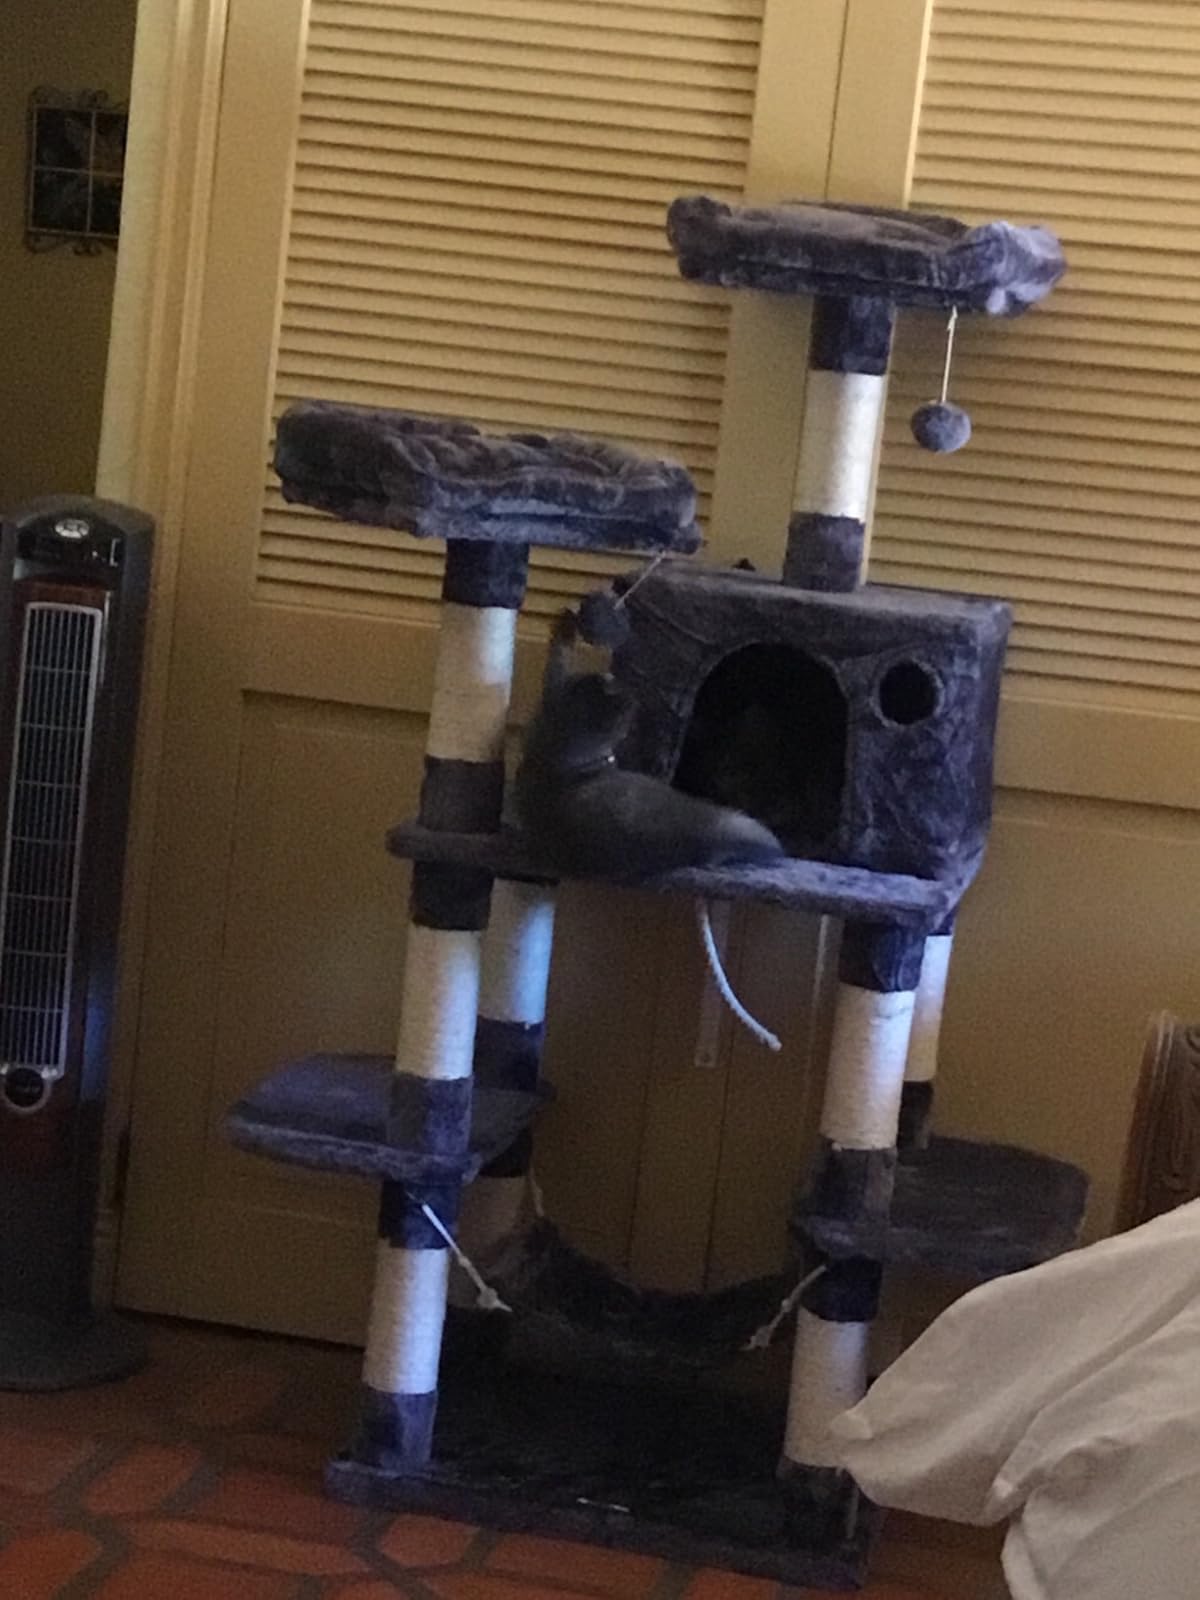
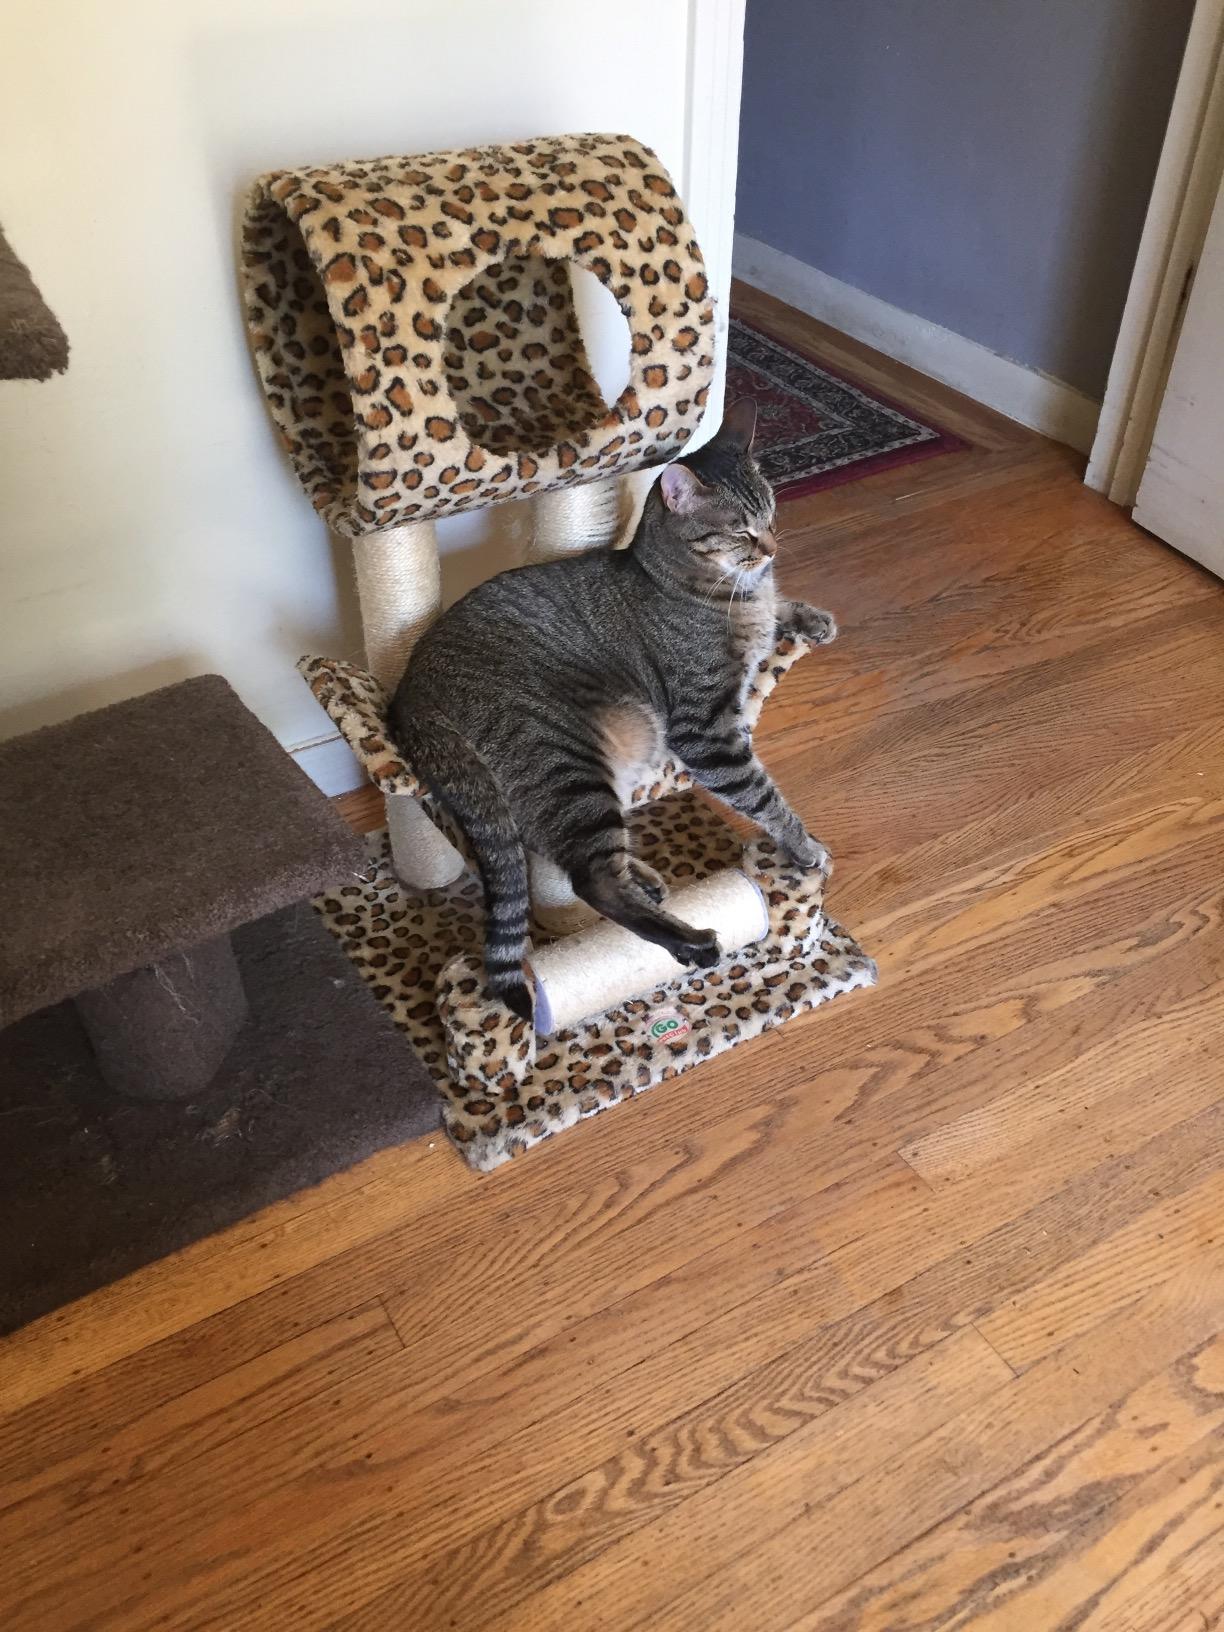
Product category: items_cat tree
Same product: no